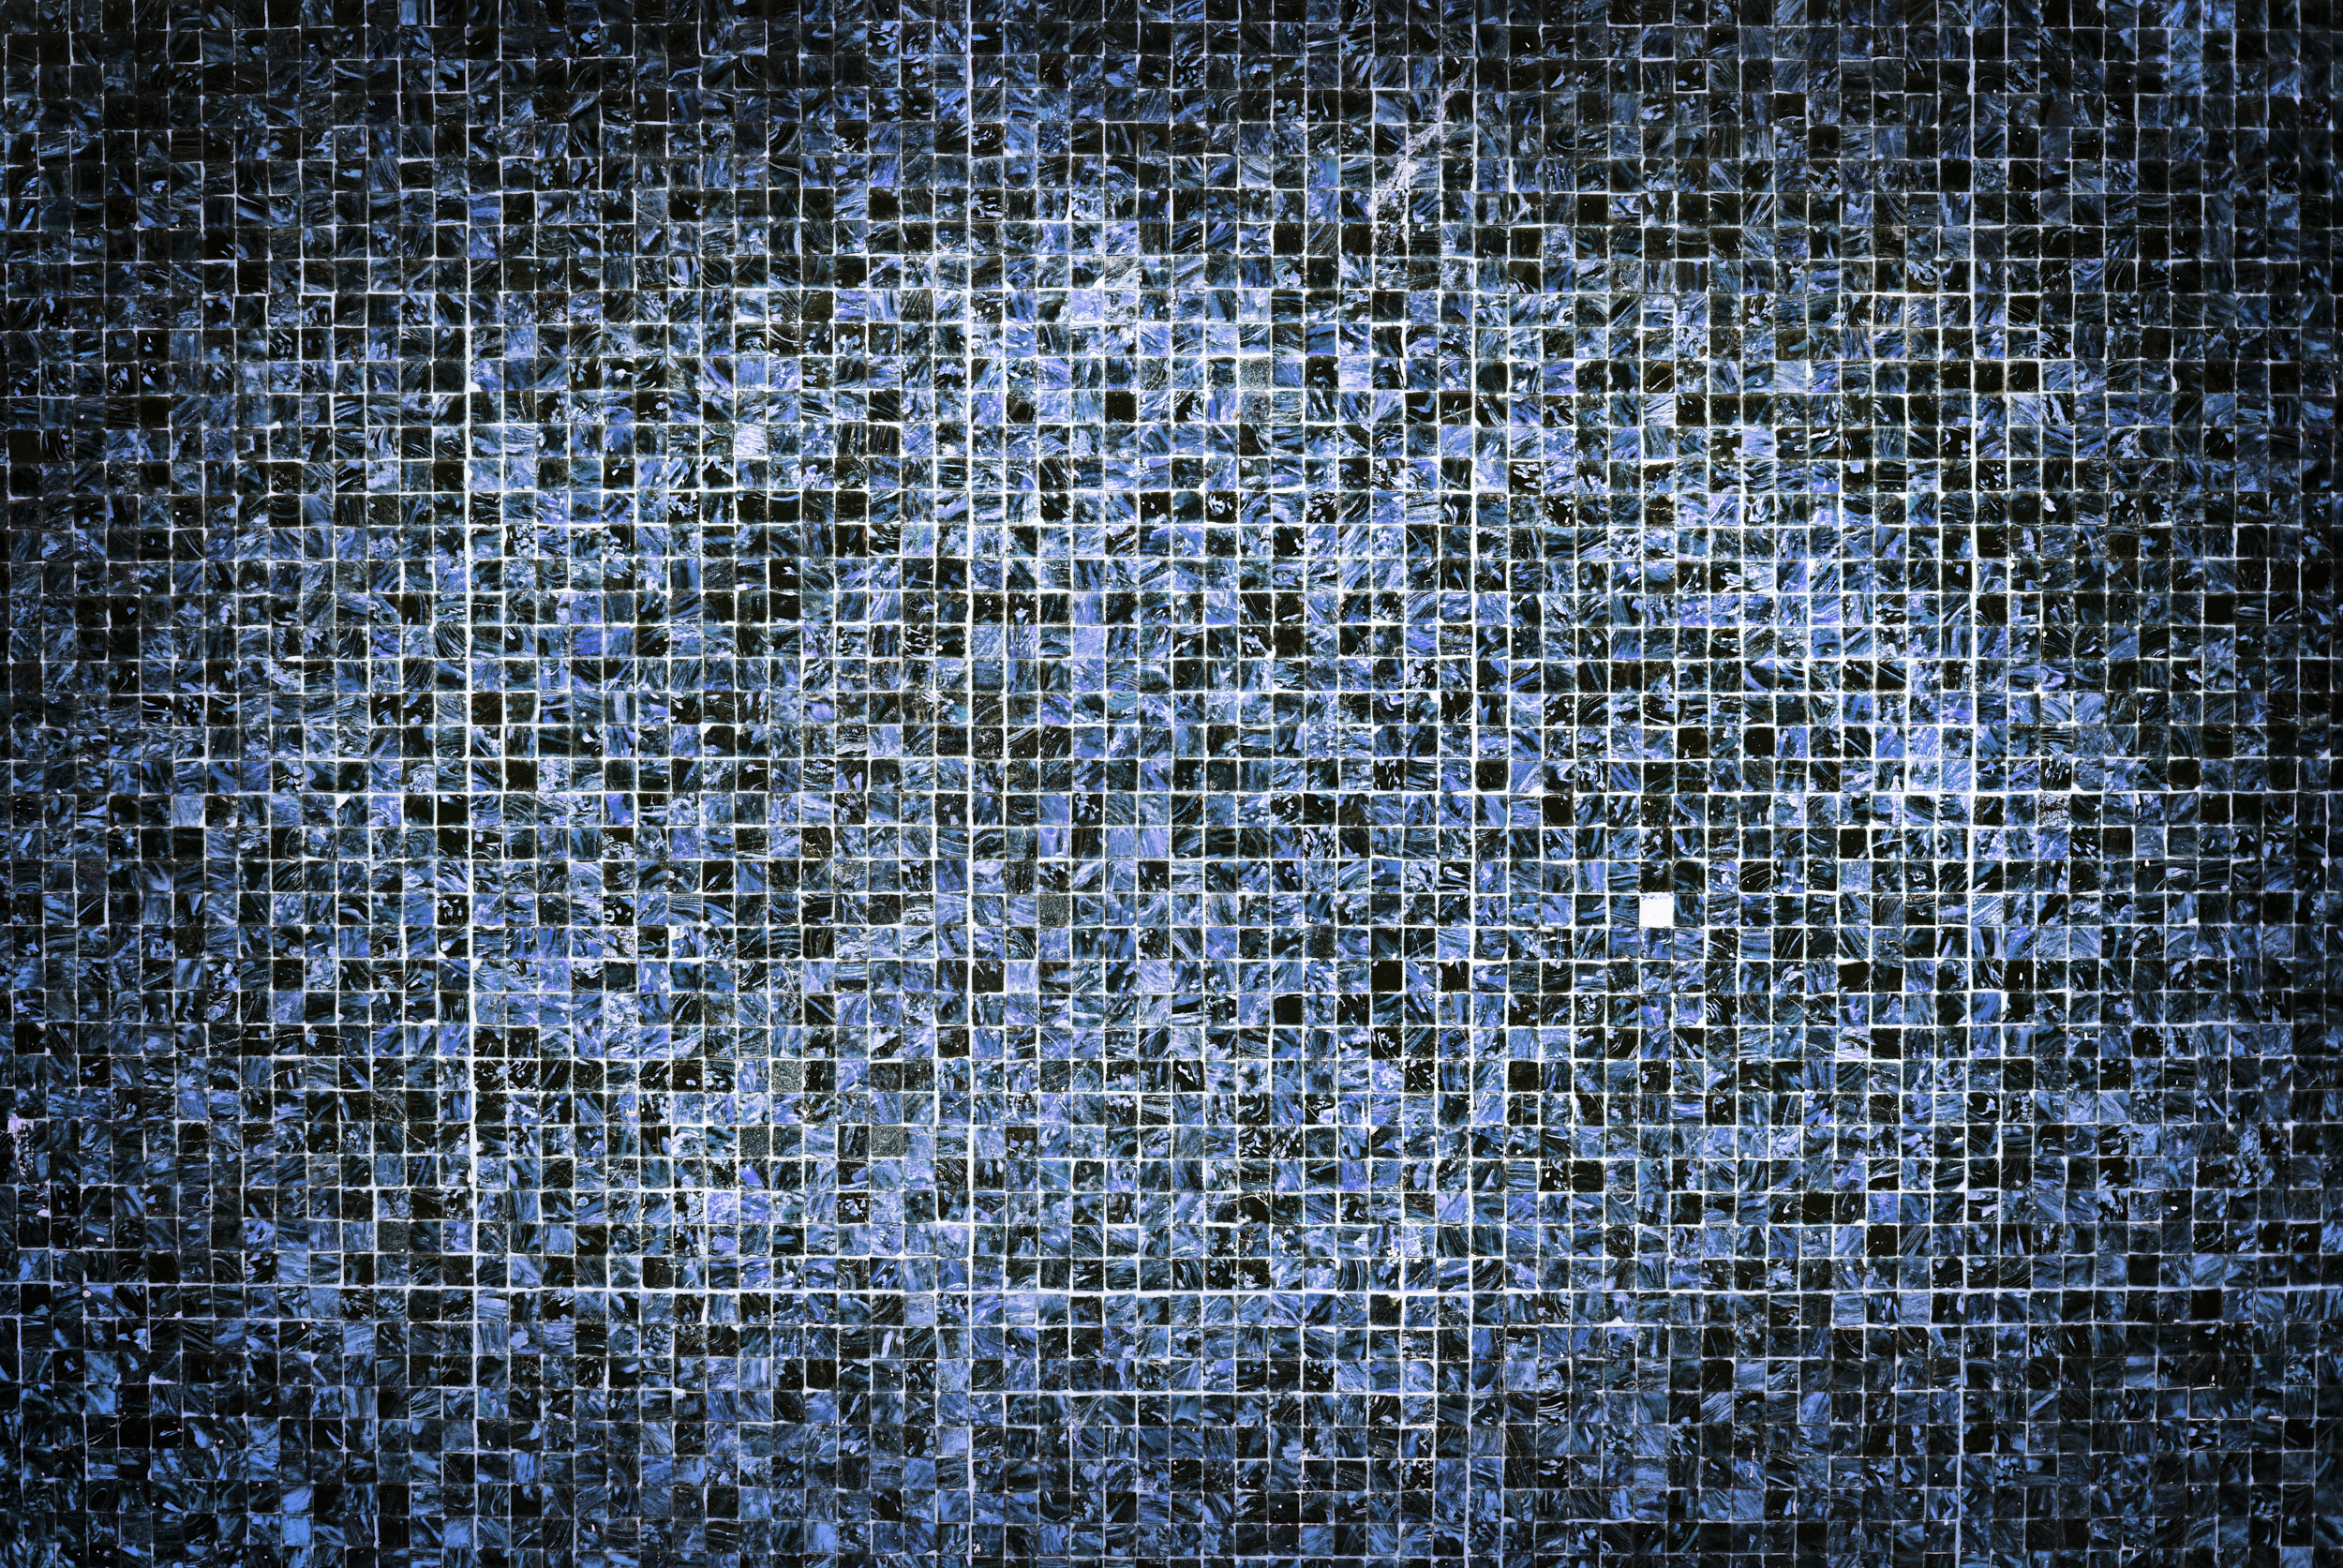
pattern, design, woven fabric, symmetry, metal